Carl Johan Bernadotte

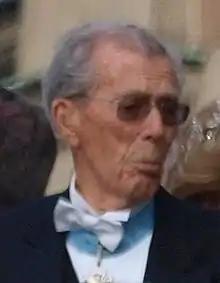
Bernadotte at Crown Princess Victoria's wedding in 2010

Carl Johan Arthur, Prince Bernadotte, Count of Wisborg, (31 October 1916 – 5 May 2012) was the fourth son and fifth and youngest child of King Gustaf VI Adolf of Sweden and his first wife, Princess Margaret of Connaught.